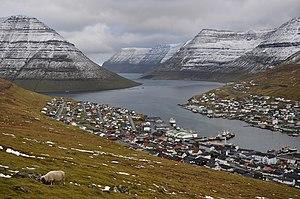
Klaksvík est la deuxième ville des îles Féroé après Tórshavn se trouvant sur l'île de Borðoy, l'une des plus septentrionales de l'archipel. Le nom de la cité est issu de l'amalgame des mots « klakkur » qui signifie « falaise » et « vík », la « baie ».